James F. Curtis (lawyer)

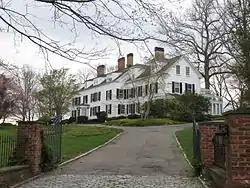
Willowmere in Roslyn Harbor, New York

In 1912, Curtis was married to Laura Beatrice Merriam (1892–1973), a daughter of the Governor of Minnesota William Rush Merriam and Laura Elizabeth ( Hancock) Merriam. Together, they had a home called Willowmere in Roslyn Harbor, New York, and were the parents of four children.